Mosebacke

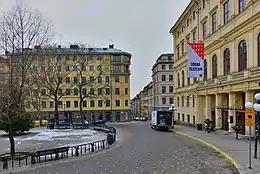
Mosebacke torg. January 2013

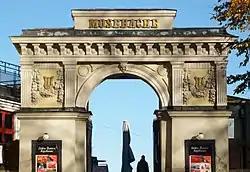
Mosebacke portal

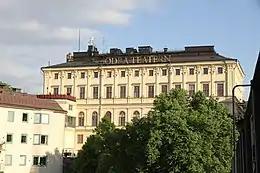
Sodra Teatern

Mosebacke ("Mosebacke torg") is a square and park situated on Södermalm in Stockholm, Sweden.